Charles Moses

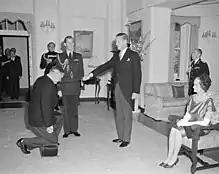
Investiture of Sir Charles Moses by the Governor General of Australia, Viscount De L'Isle

In February 1945, Moses attended the Empire Broadcasting Conference in London, and was invited to see how the war in Europe was being reported by the BBC. He observed the crossing of the Rhine by Field Marshal Bernard Montgomery's forces, and crossed the Rhine River with the British Commandos. He was awarded the France and Germany Star.